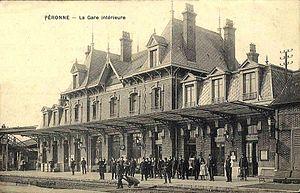
Le nouveau bâtiment-voyageurs peu après sa mise en service.
La gare de Péronne - Flamicourt est une ancienne gare ferroviaire française, située à Flamicourt, près du centre-ville de Péronne, sous-préfecture du département de la Somme, en région Hauts-de-France.
La ligne de Saint-Just-en-Chaussée à Douai est une ligne ferroviaire française, en grande partie à voie unique, reliant Saint-Just-en-Chaussée à Douai, en passant notamment par Montdidier, Péronne et Cambrai.